Odunde Festival

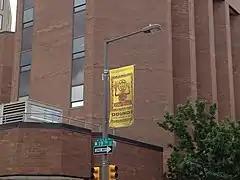
Odunde Festival celebrated in Southwest Center City in Philadelphia

The Odunde Festival is a one-day festival and mostly a street market catered to African-American interests and the African diaspora. It is derived from the tradition of the Yoruba people of Nigeria in celebration of the new year according to the Yoruba calendar or Kọ́jọ́dá, which usually falls on the first moon of June (Òkudù) on the Gregorian calendar. It is centered at the intersection of Grays Ferry Avenue and South Street in the U.S. city of Philadelphia, Pennsylvania.